Sands End

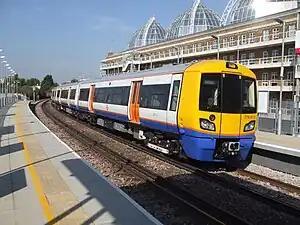
Imperial Wharf station

In spite of its rural charms, the area was affected by flooding, dampness and the effluent descending from Counter's Creek, sometimes referred to as a sewer, so by the early 19th-century, the estate was in decline. Dr Barton MD, author of 'the Lost Rivers of London', quotes a colleague from the West London Medical Journal, who had observed that rheumatism was unusually common on both sides of Counter's Creek from Shepherd's Bush to Chelsea.